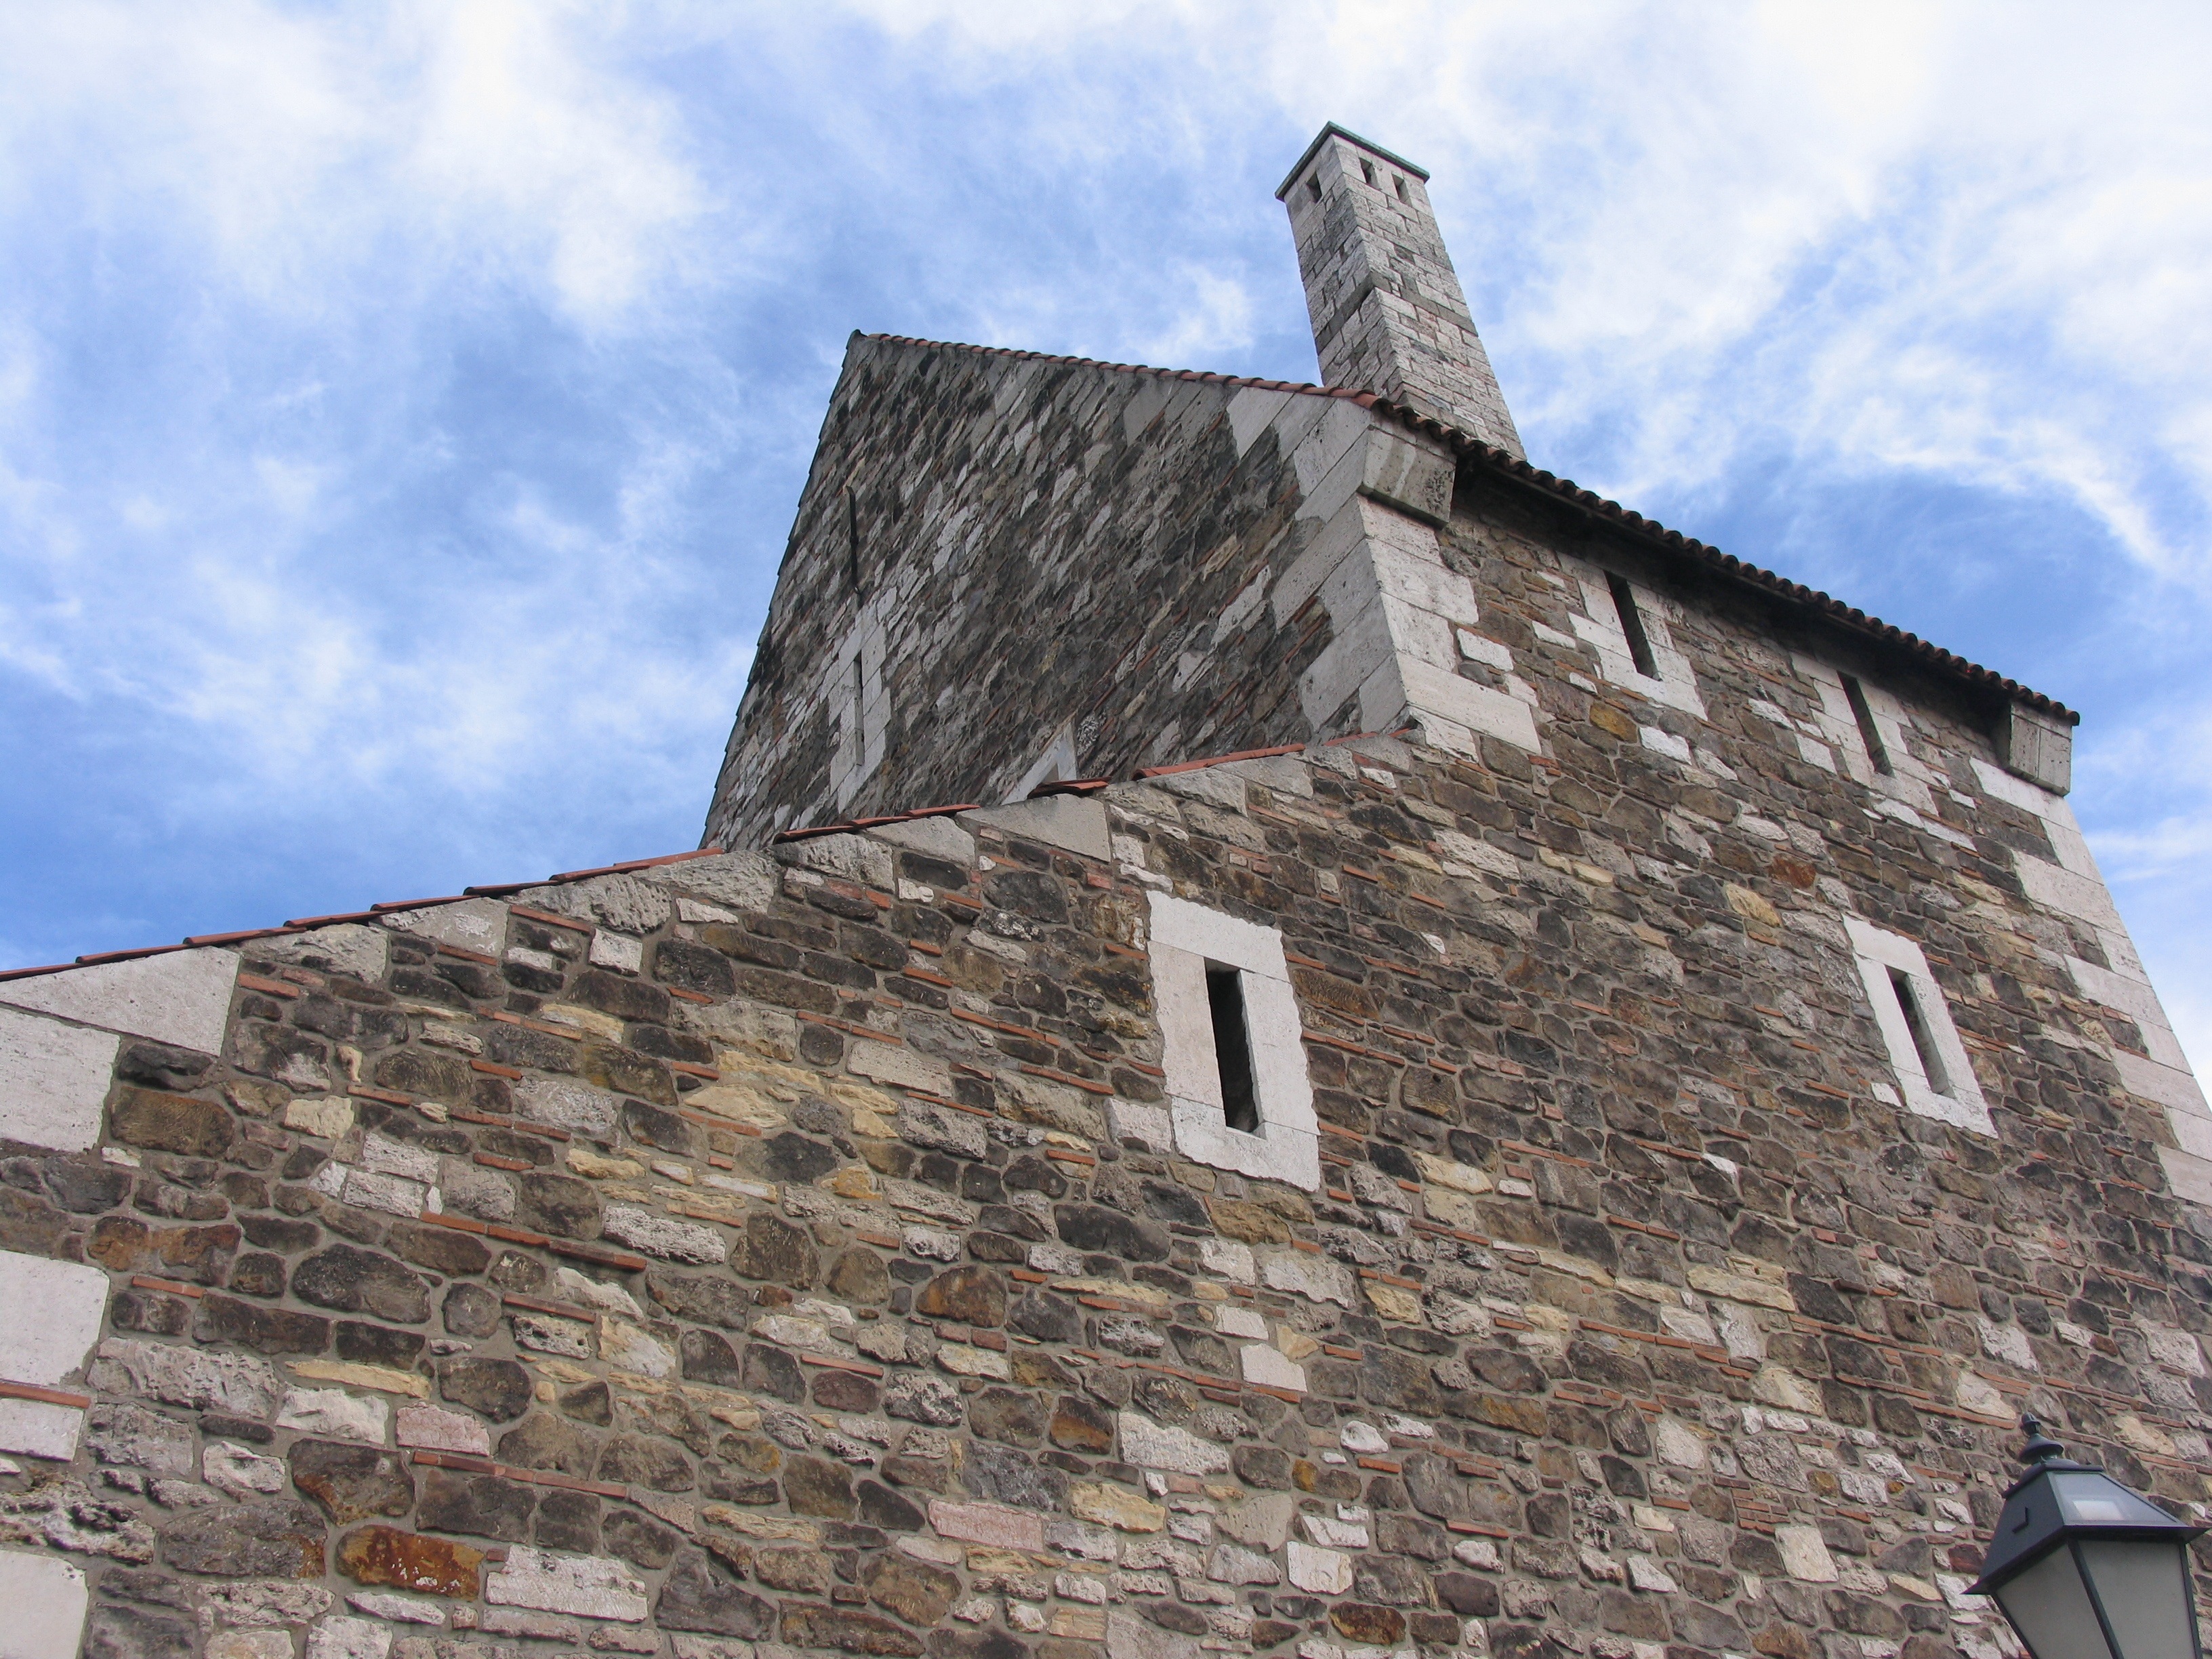
rock, cloud, architecture, sky, house, window, roof, building, wall, village, cottage, chimney, castle, church, chapel, brick, place of worship, old house, windows, ruins, style, stone house, k t gla